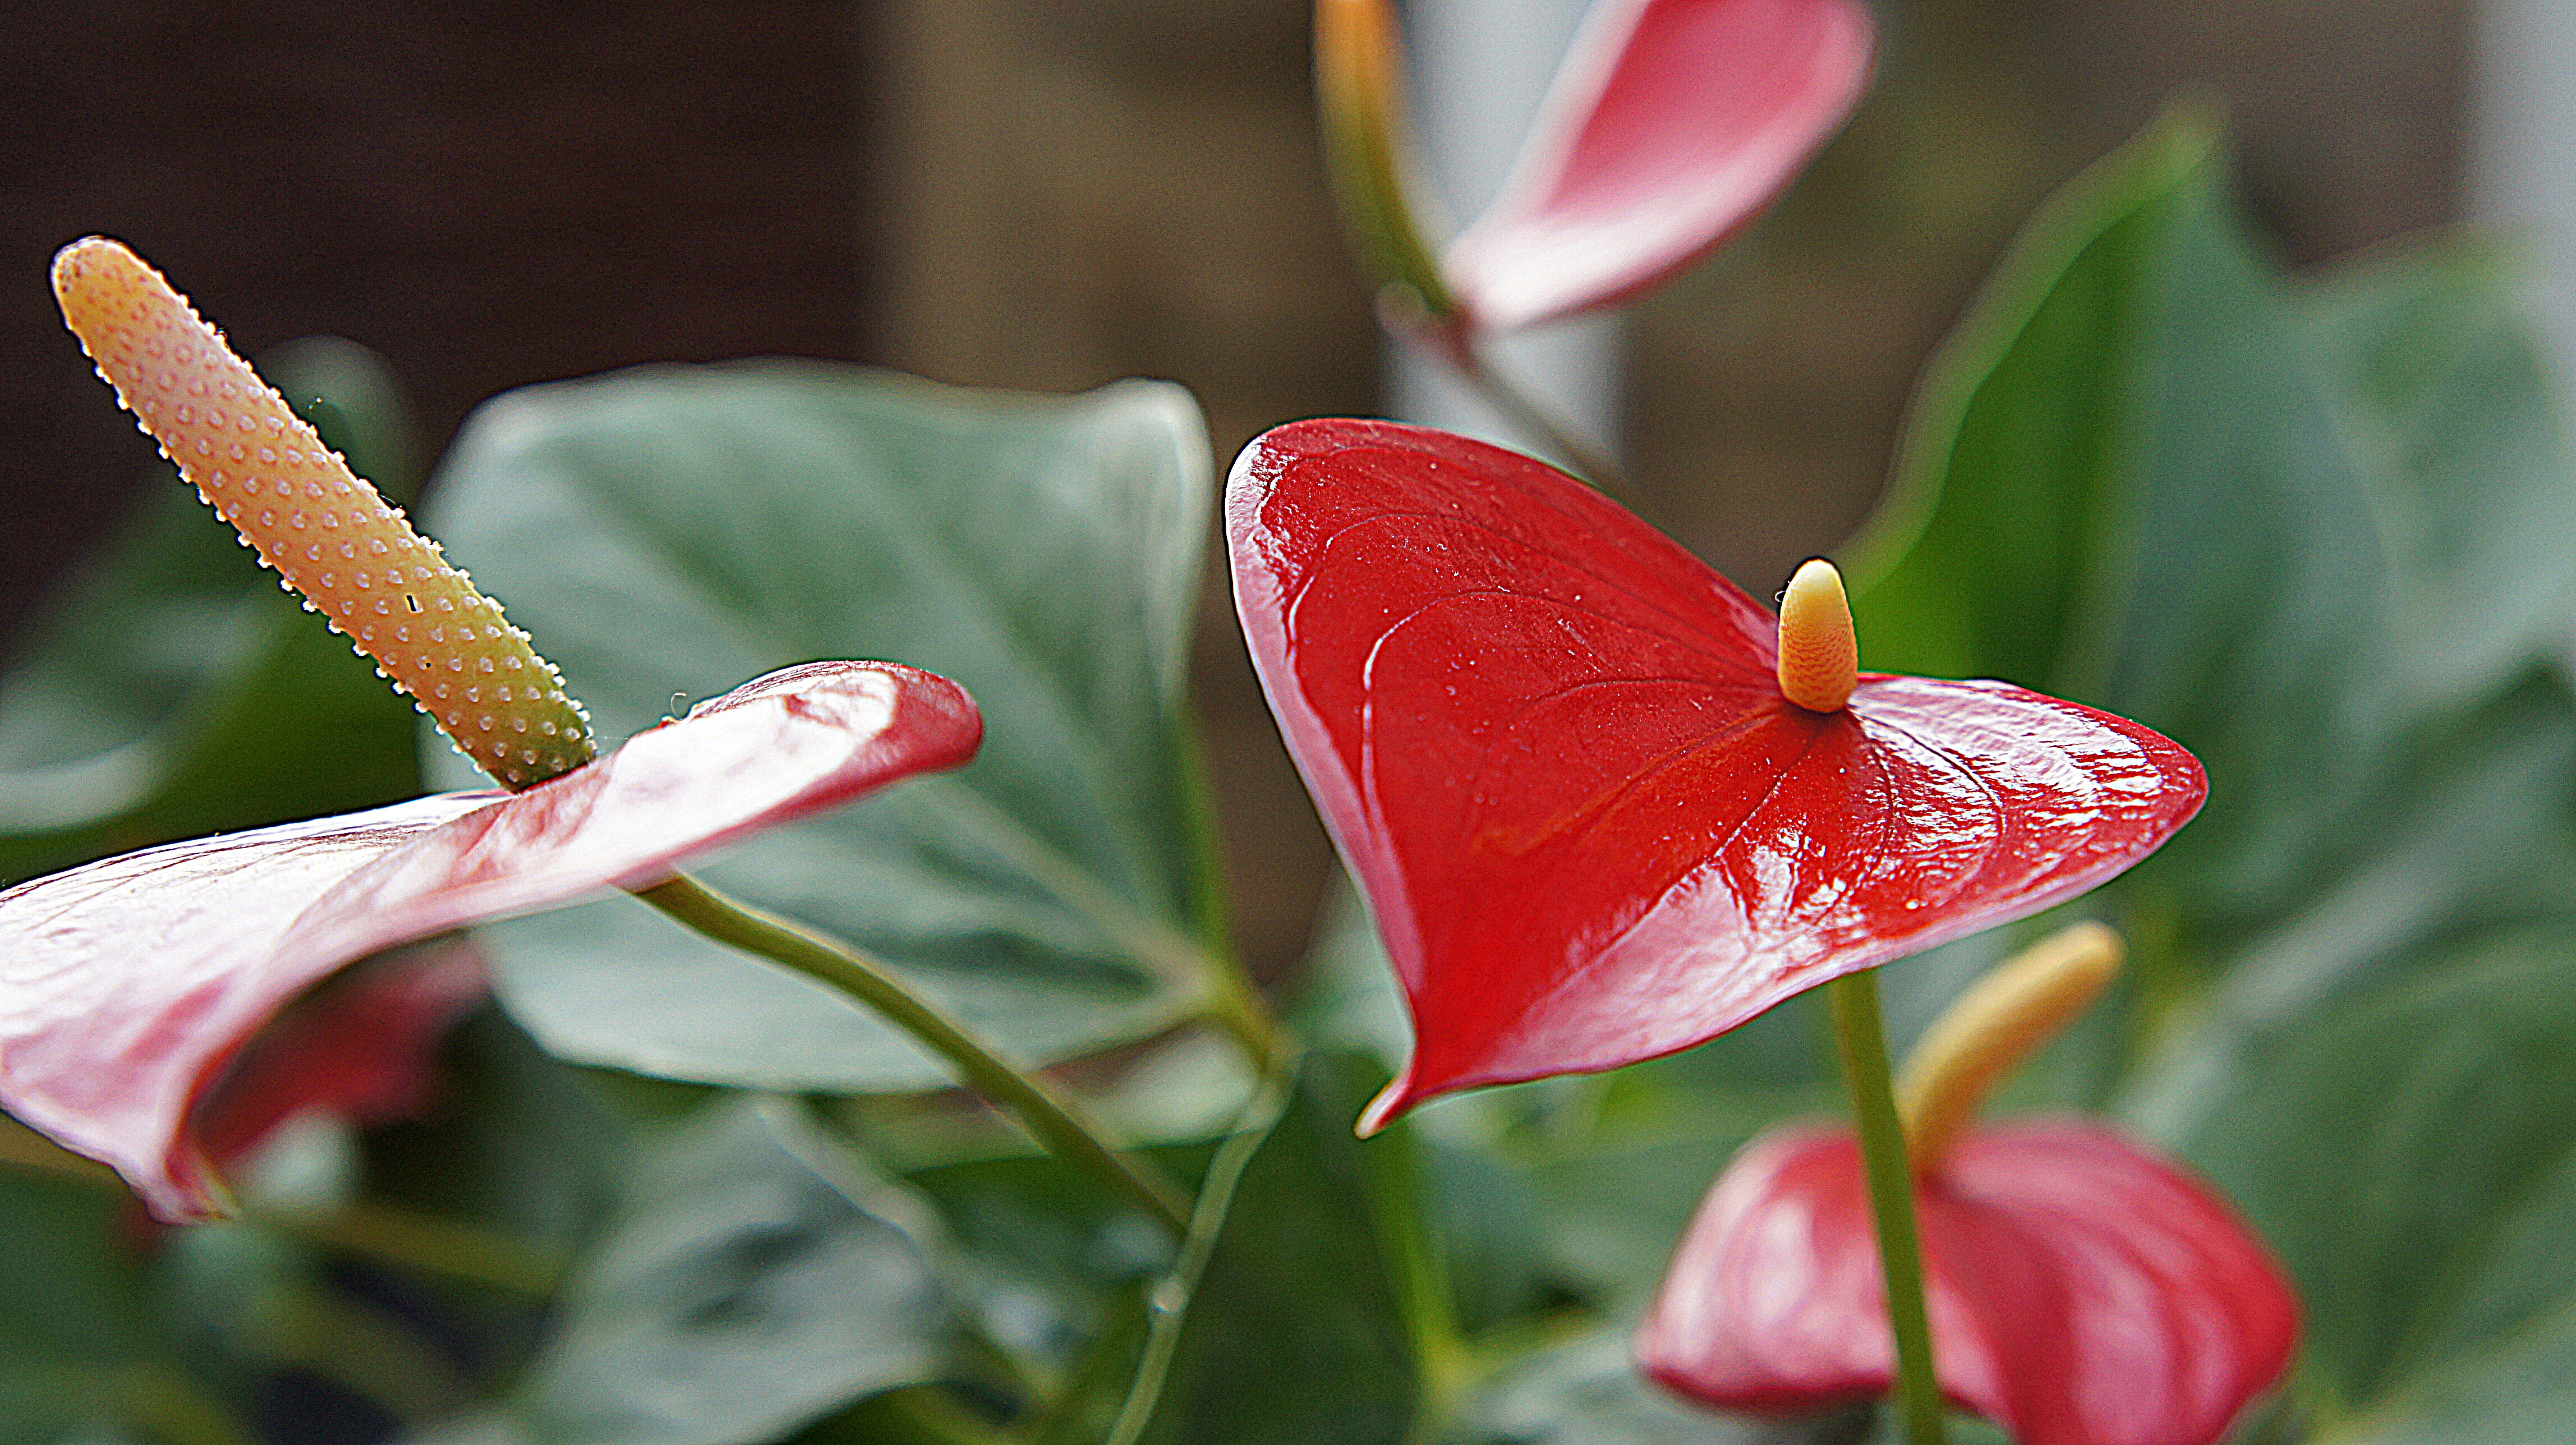
blossom, plant, leaf, flower, petal, bloom, green, red, botany, garden, flora, plants, flowers, close up, sheet, red flower, anthurium, flourish, lily, red leaf, macro photography, flowering plant, plant stem, land plant